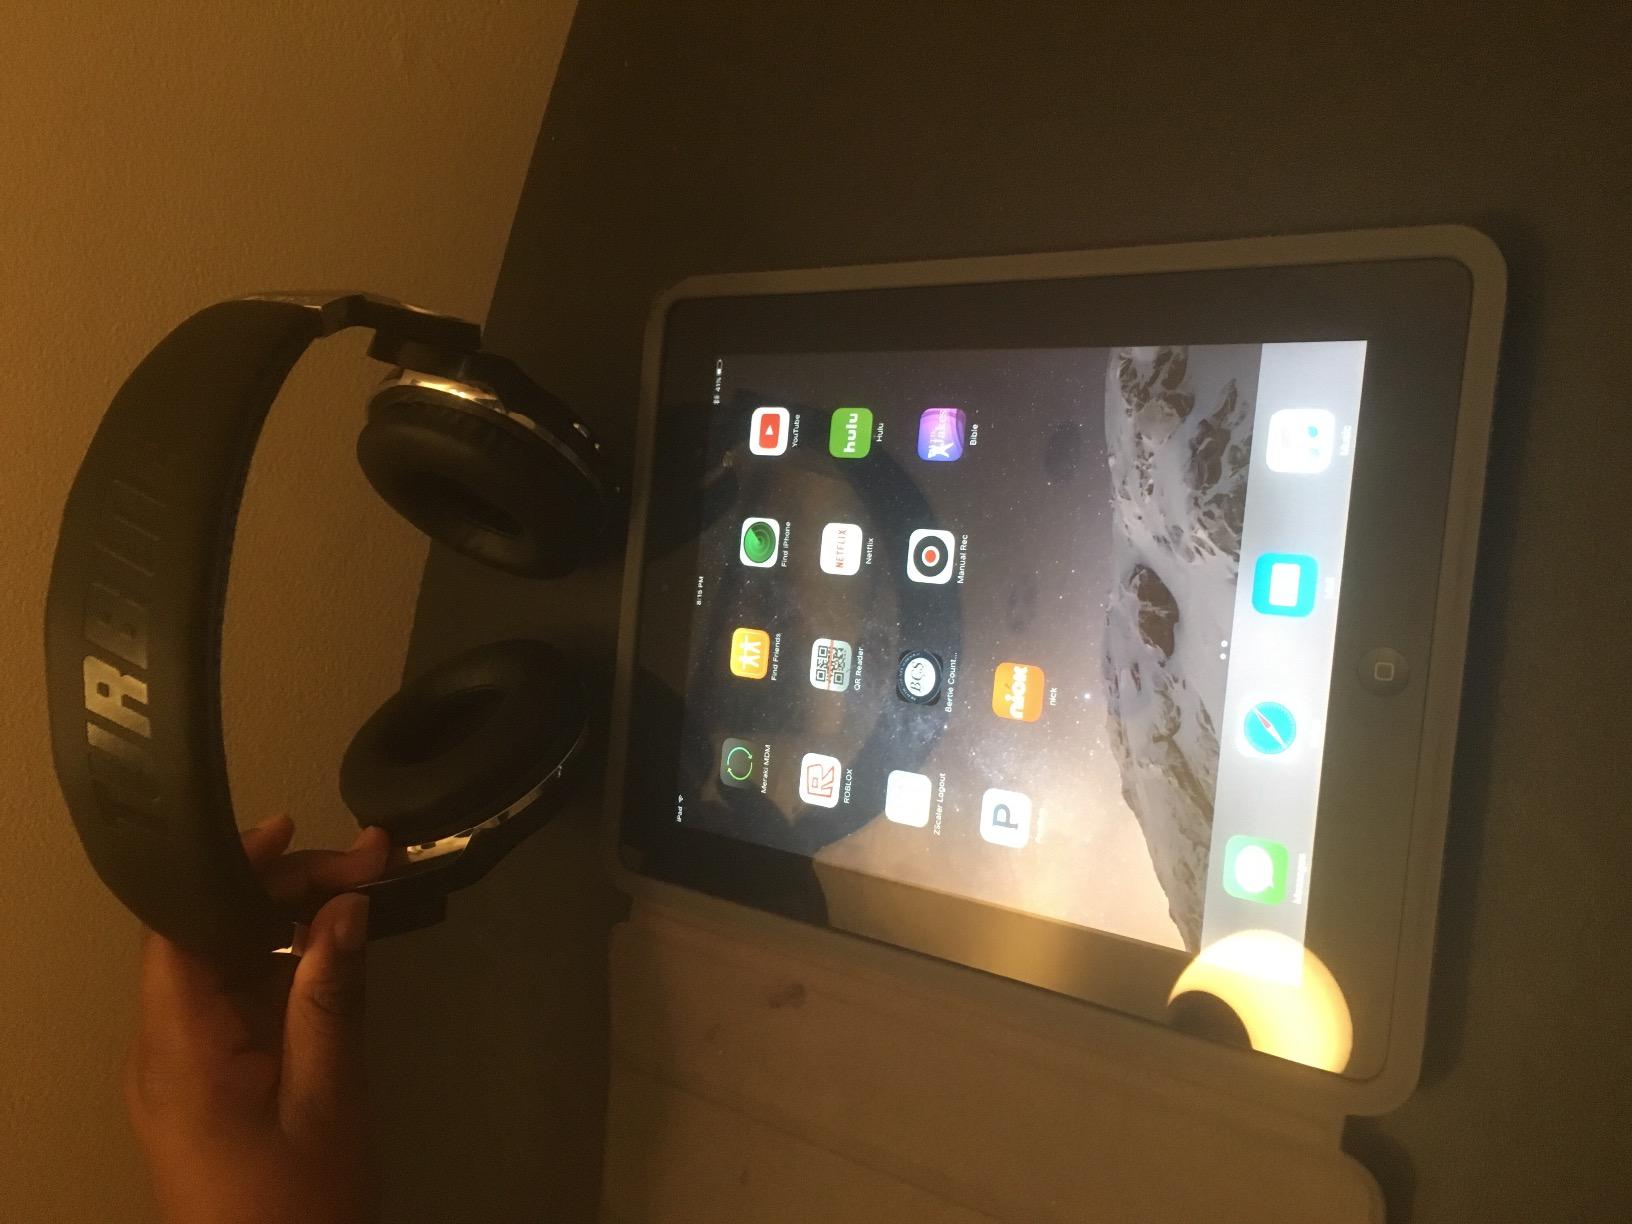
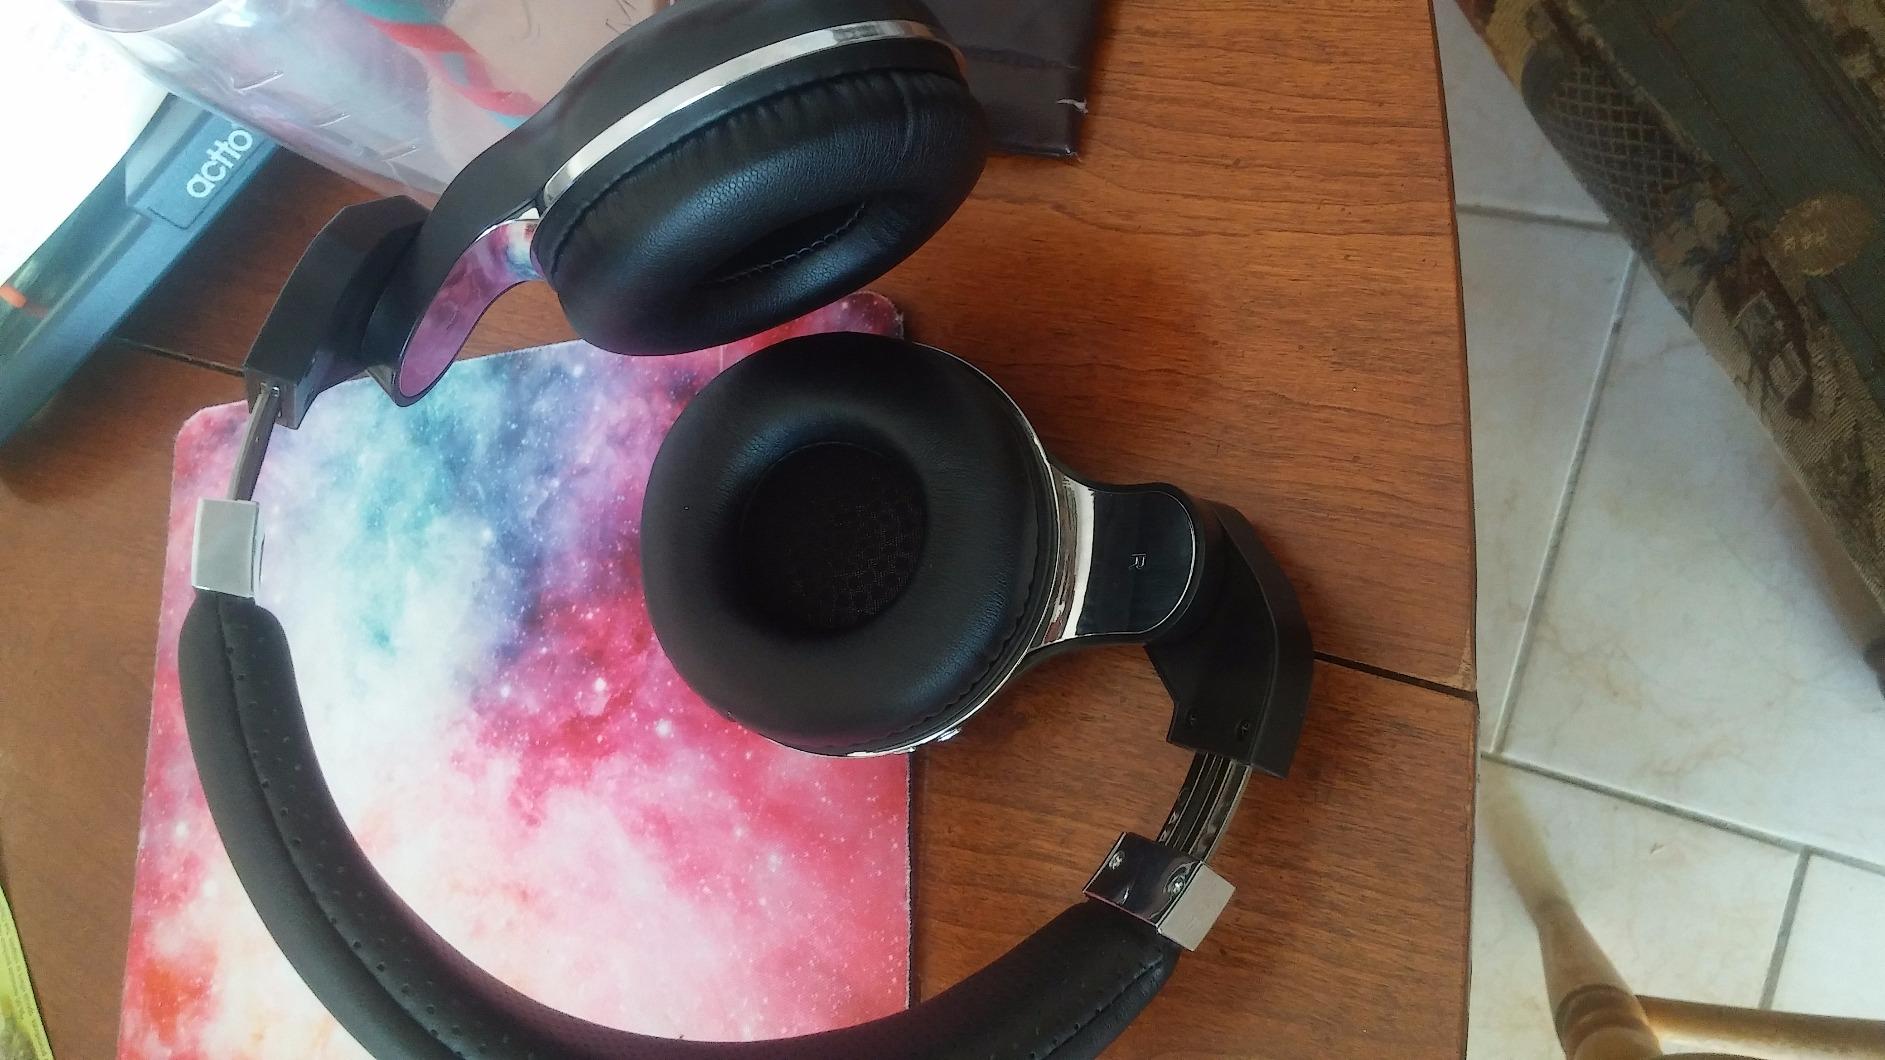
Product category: headphones
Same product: yes